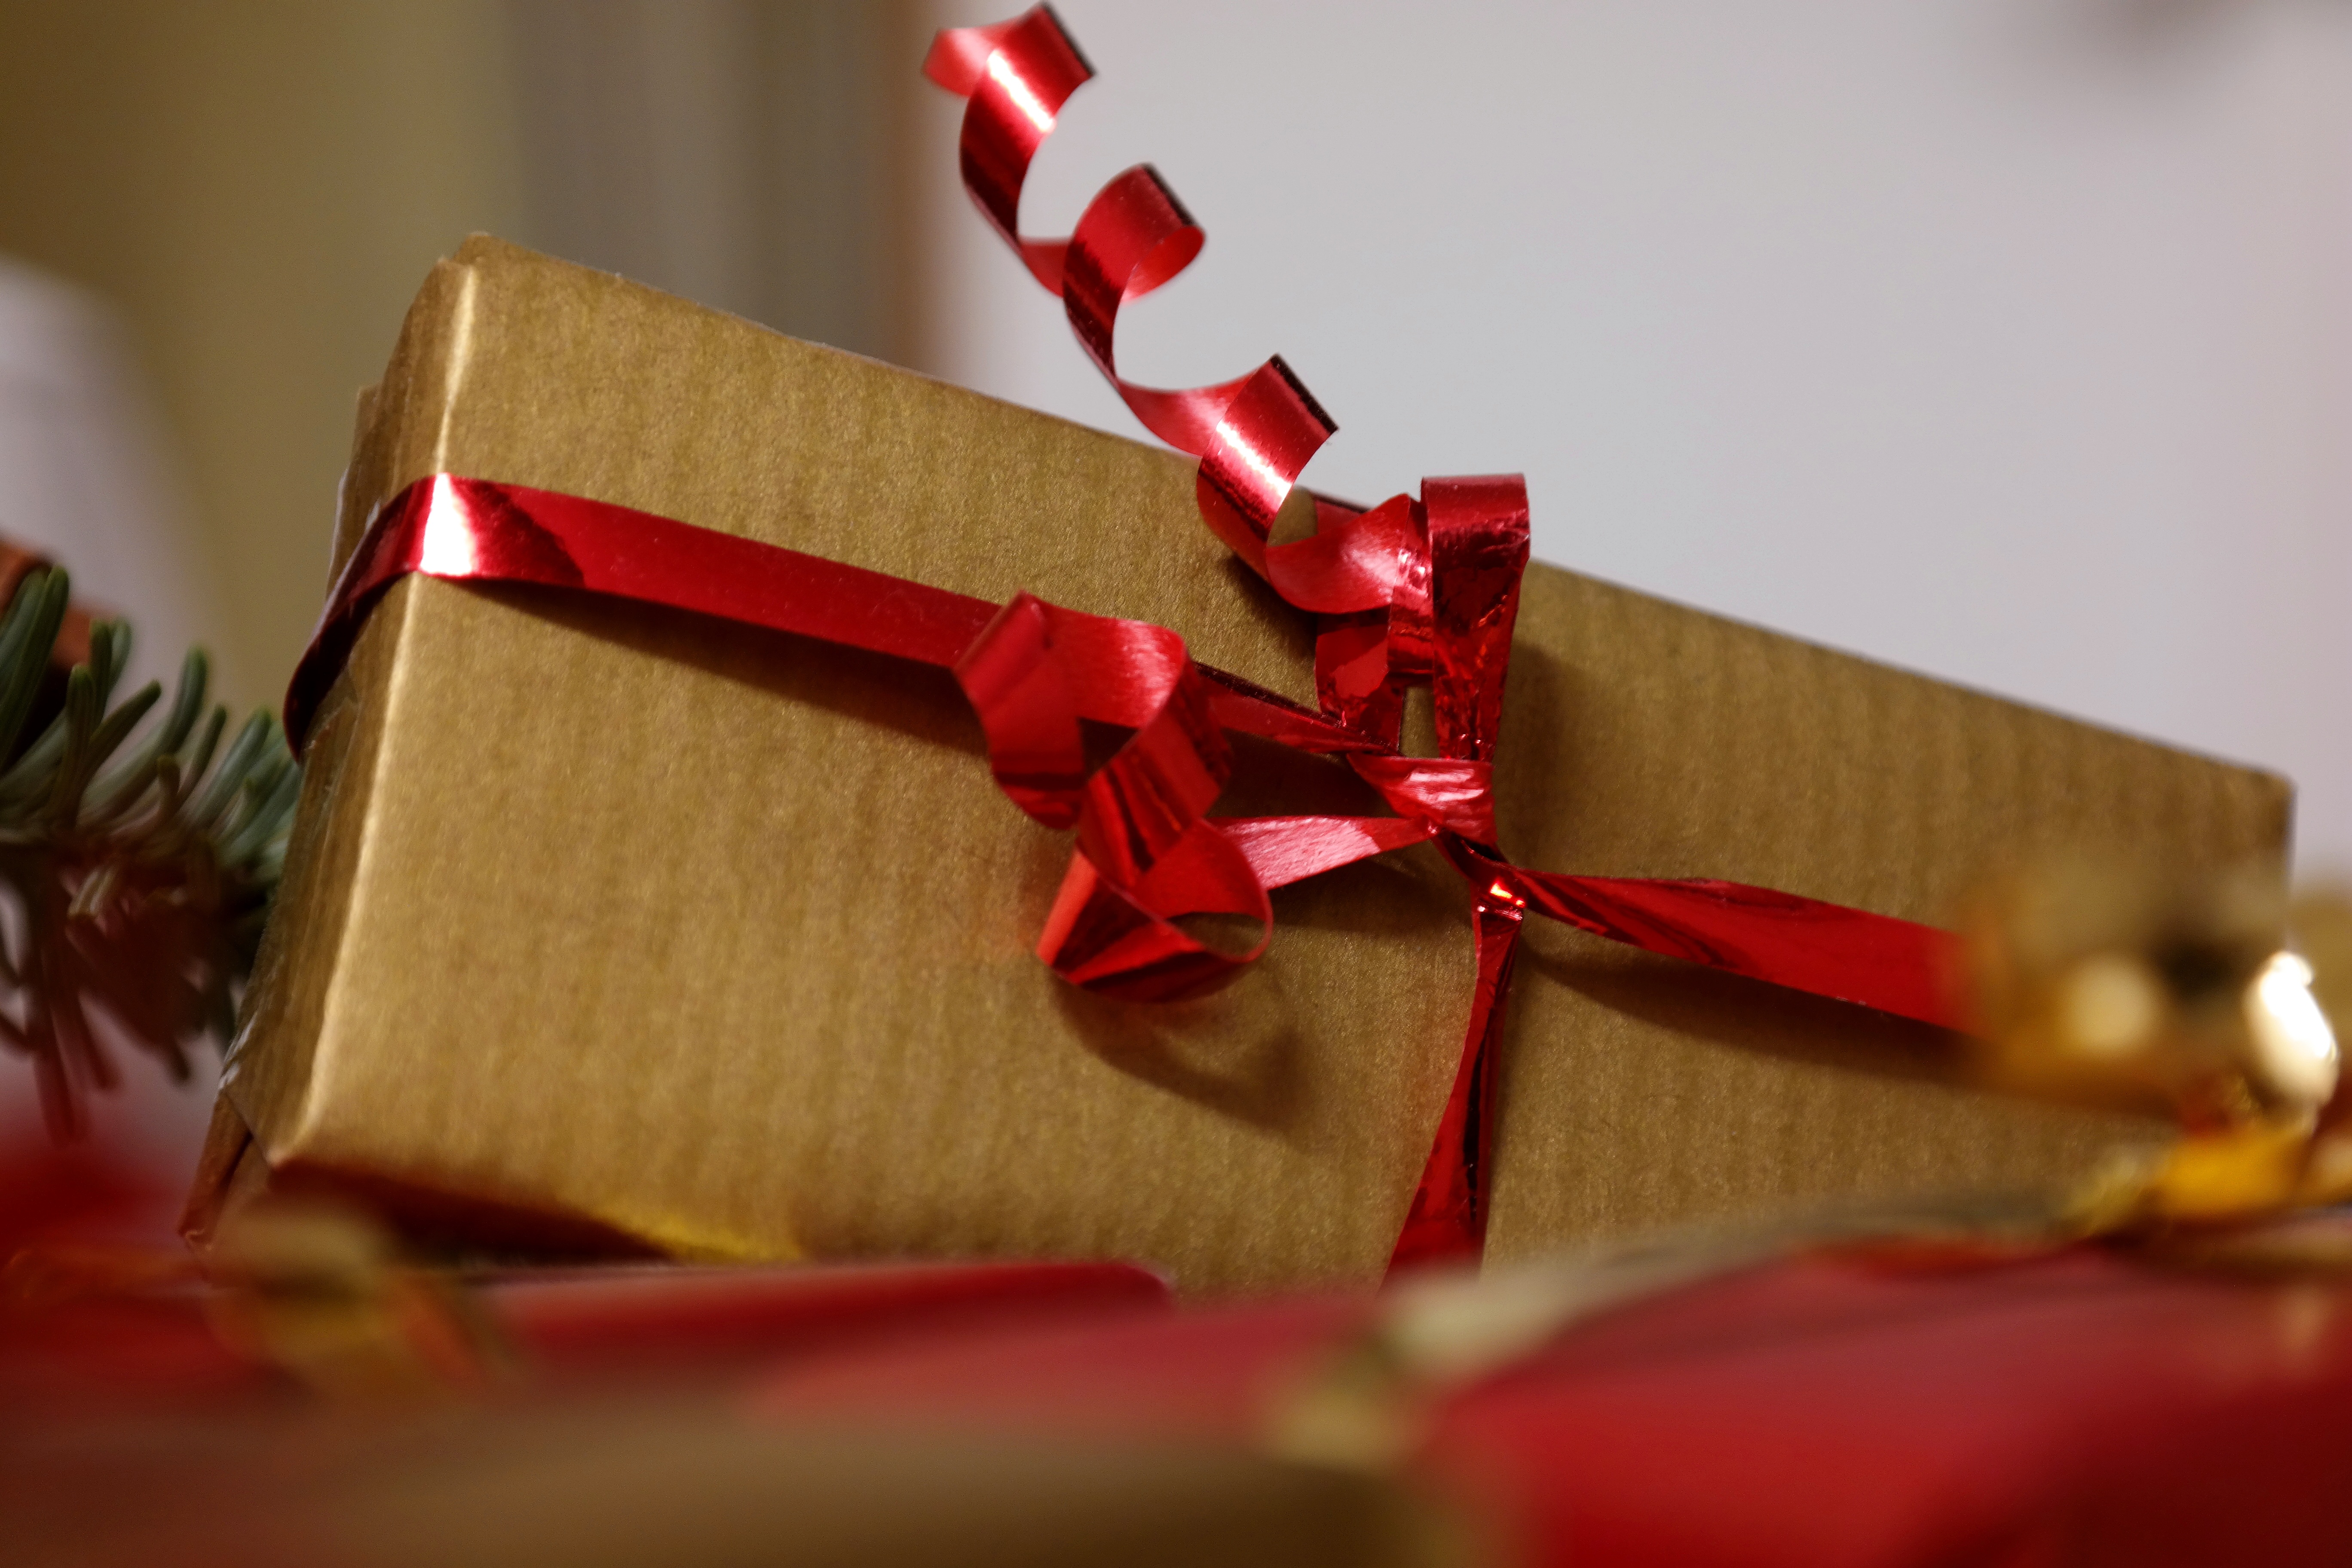
flower, petal, celebration, band, gift, red, christmas, christmas decoration, art, festival, joy, packaging, birthday, loop, made, packed, give, give away, nicholas, surprise, valentine's day, mother's day, name day